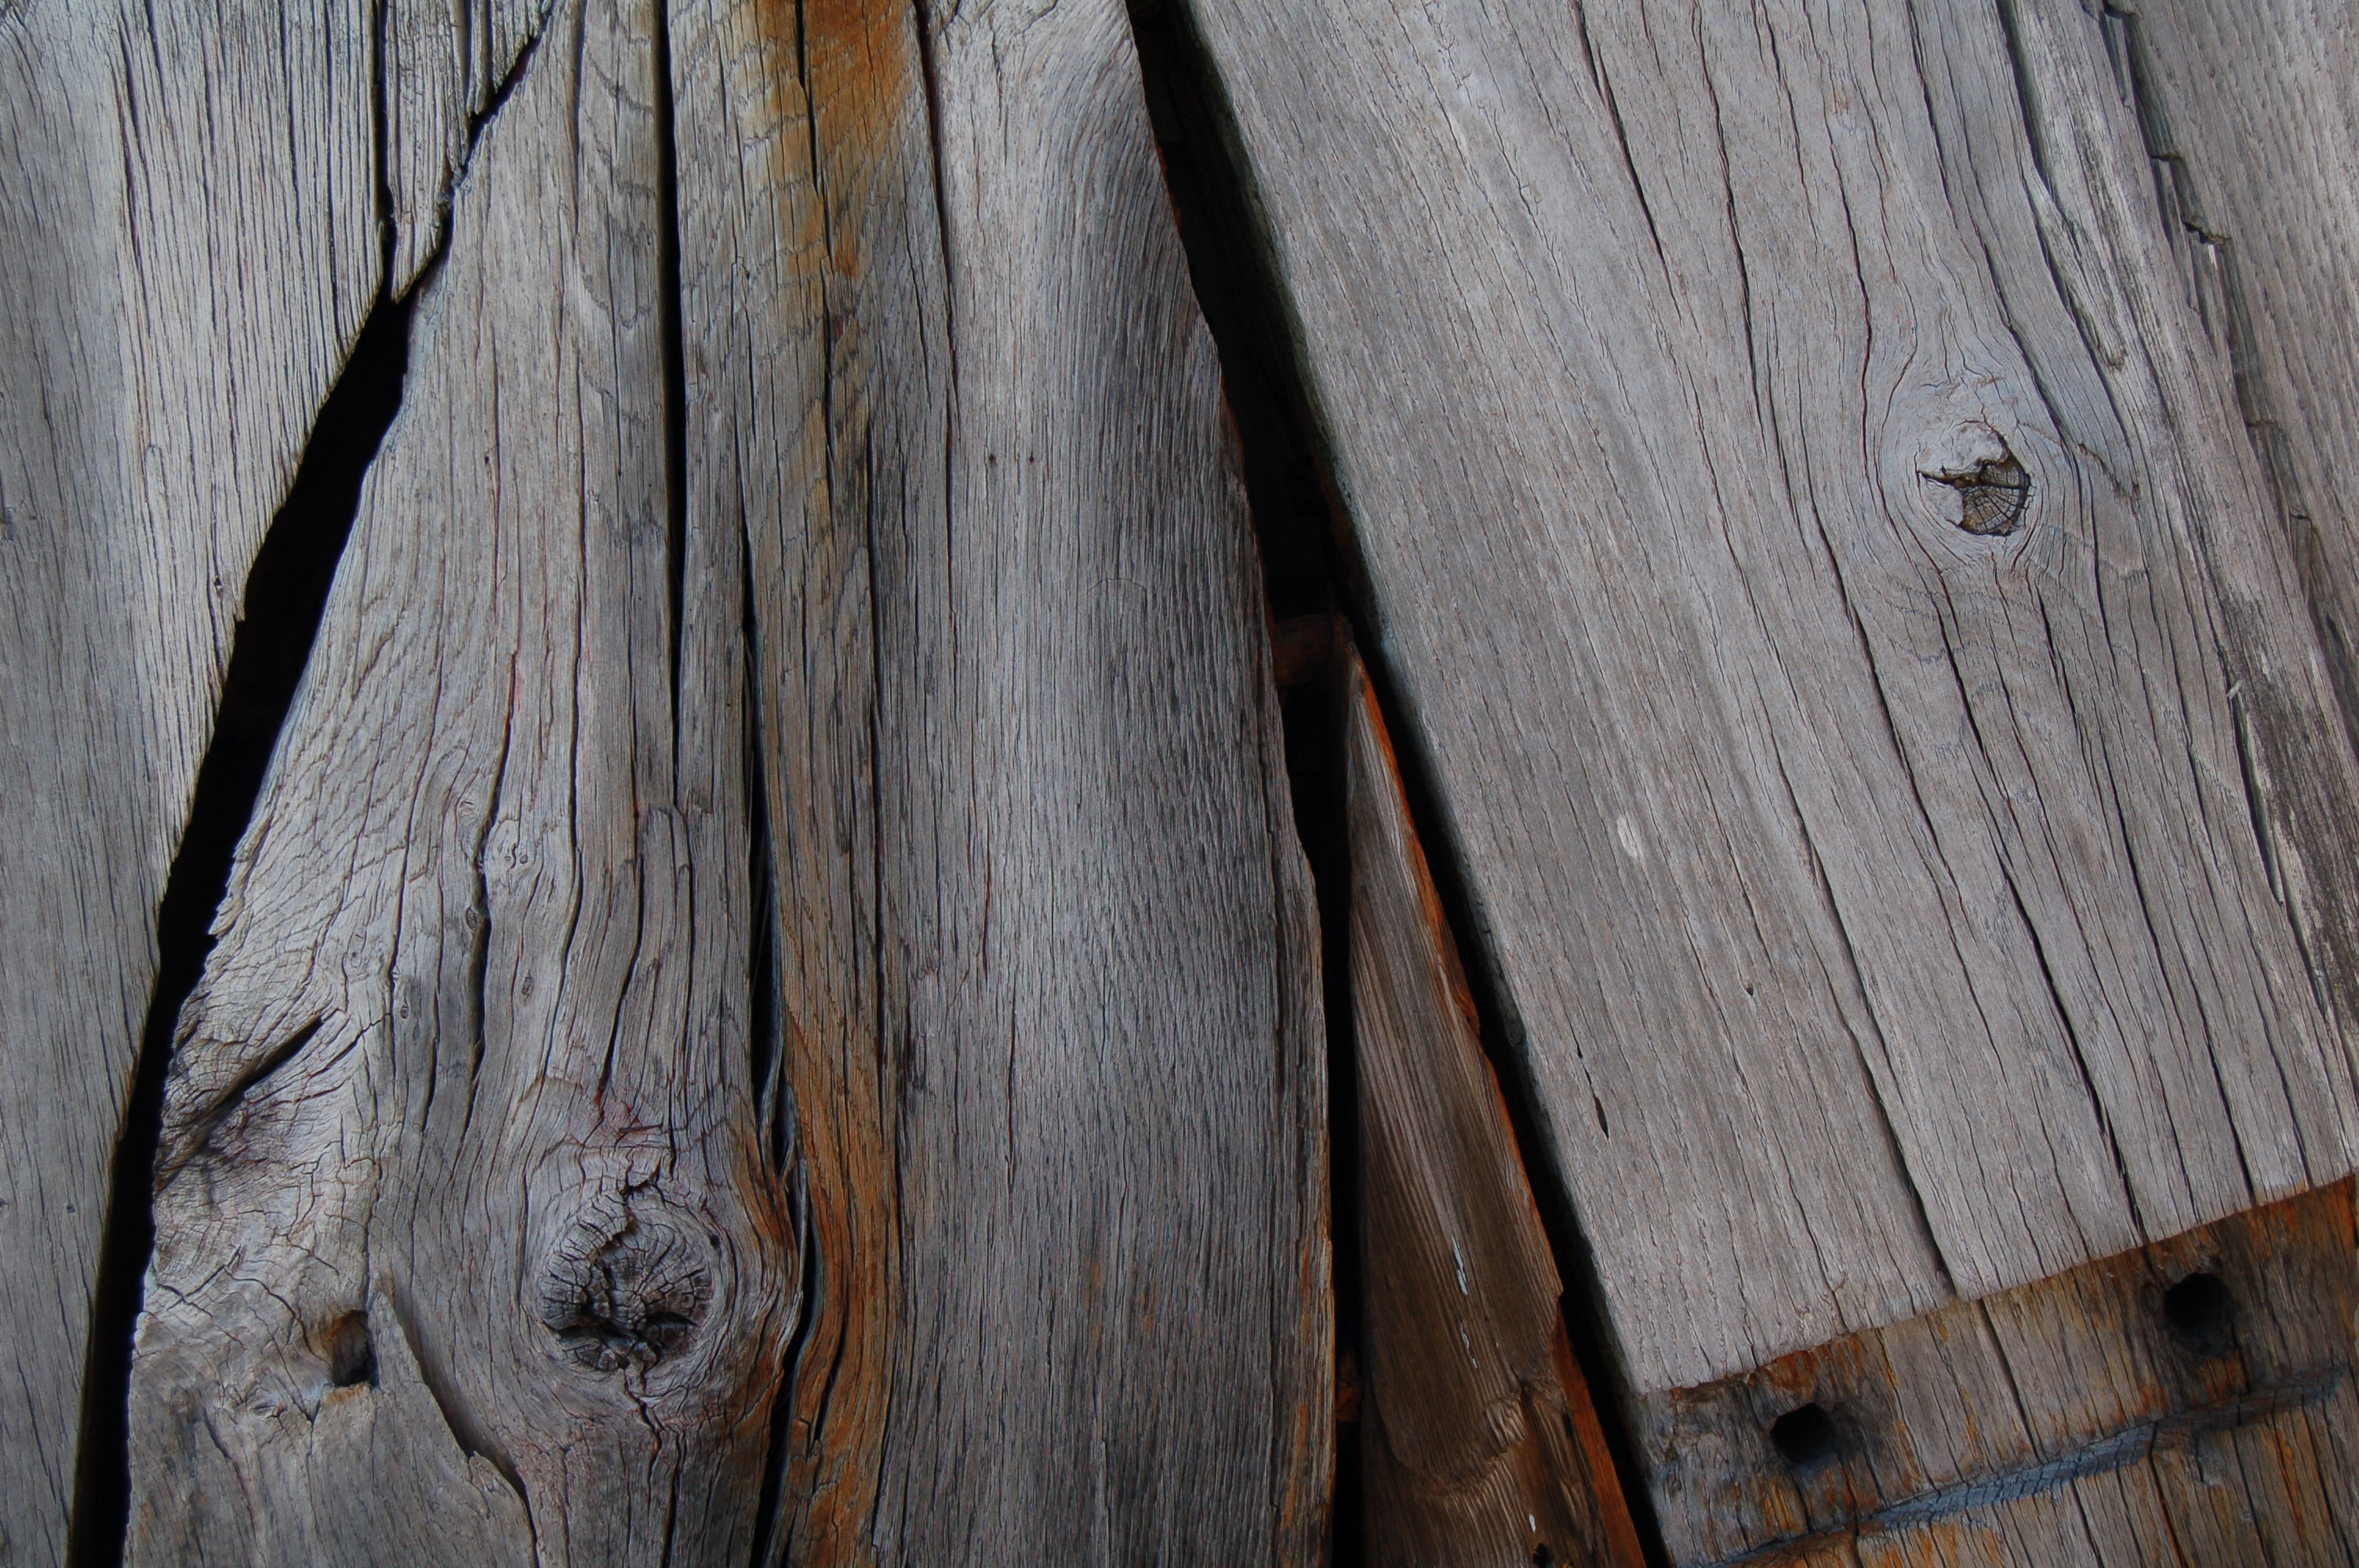
tree, branch, wood, texture, plank, leaf, floor, trunk, wall, rustic, lumber, weathered, hardwood, wooden, flooring, wood flooring